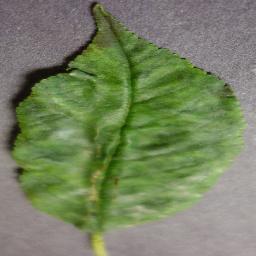
Label: Cherry___Powdery_mildew